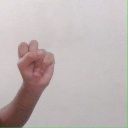
अक्षर: स